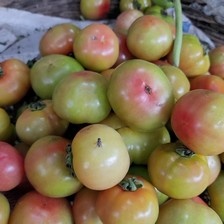
Label: tomato